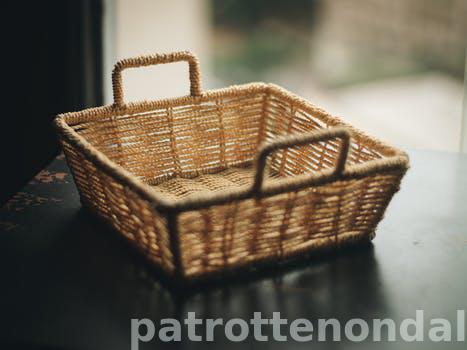
Label: Watermark